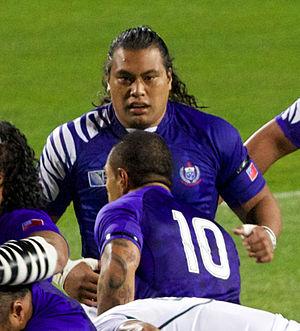
Census Aokuso Iopu Johnston, né le 6 mai 1981 à Auckland, est un joueur de rugby à XV, qui joue avec l'équipe de Samoa, évoluant au poste de pilier, entre 2005 et 2020.